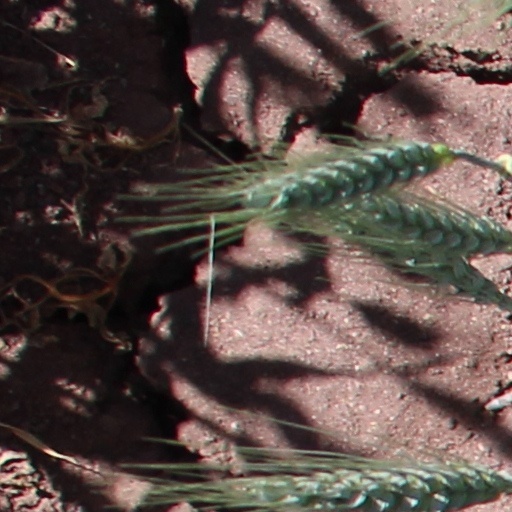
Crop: wheat